Johannes Petrus Hoogenboom

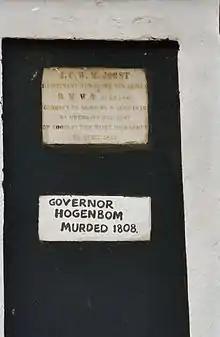
Tomb of Hoogenboom on the Dutch cemetery in Elmina.

Johannes Petrus Hoogenboom was born in Rotterdam to Johannes Hoogenboom and Catharina Schipperheijn. He was baptised on 4 May 1778 in .